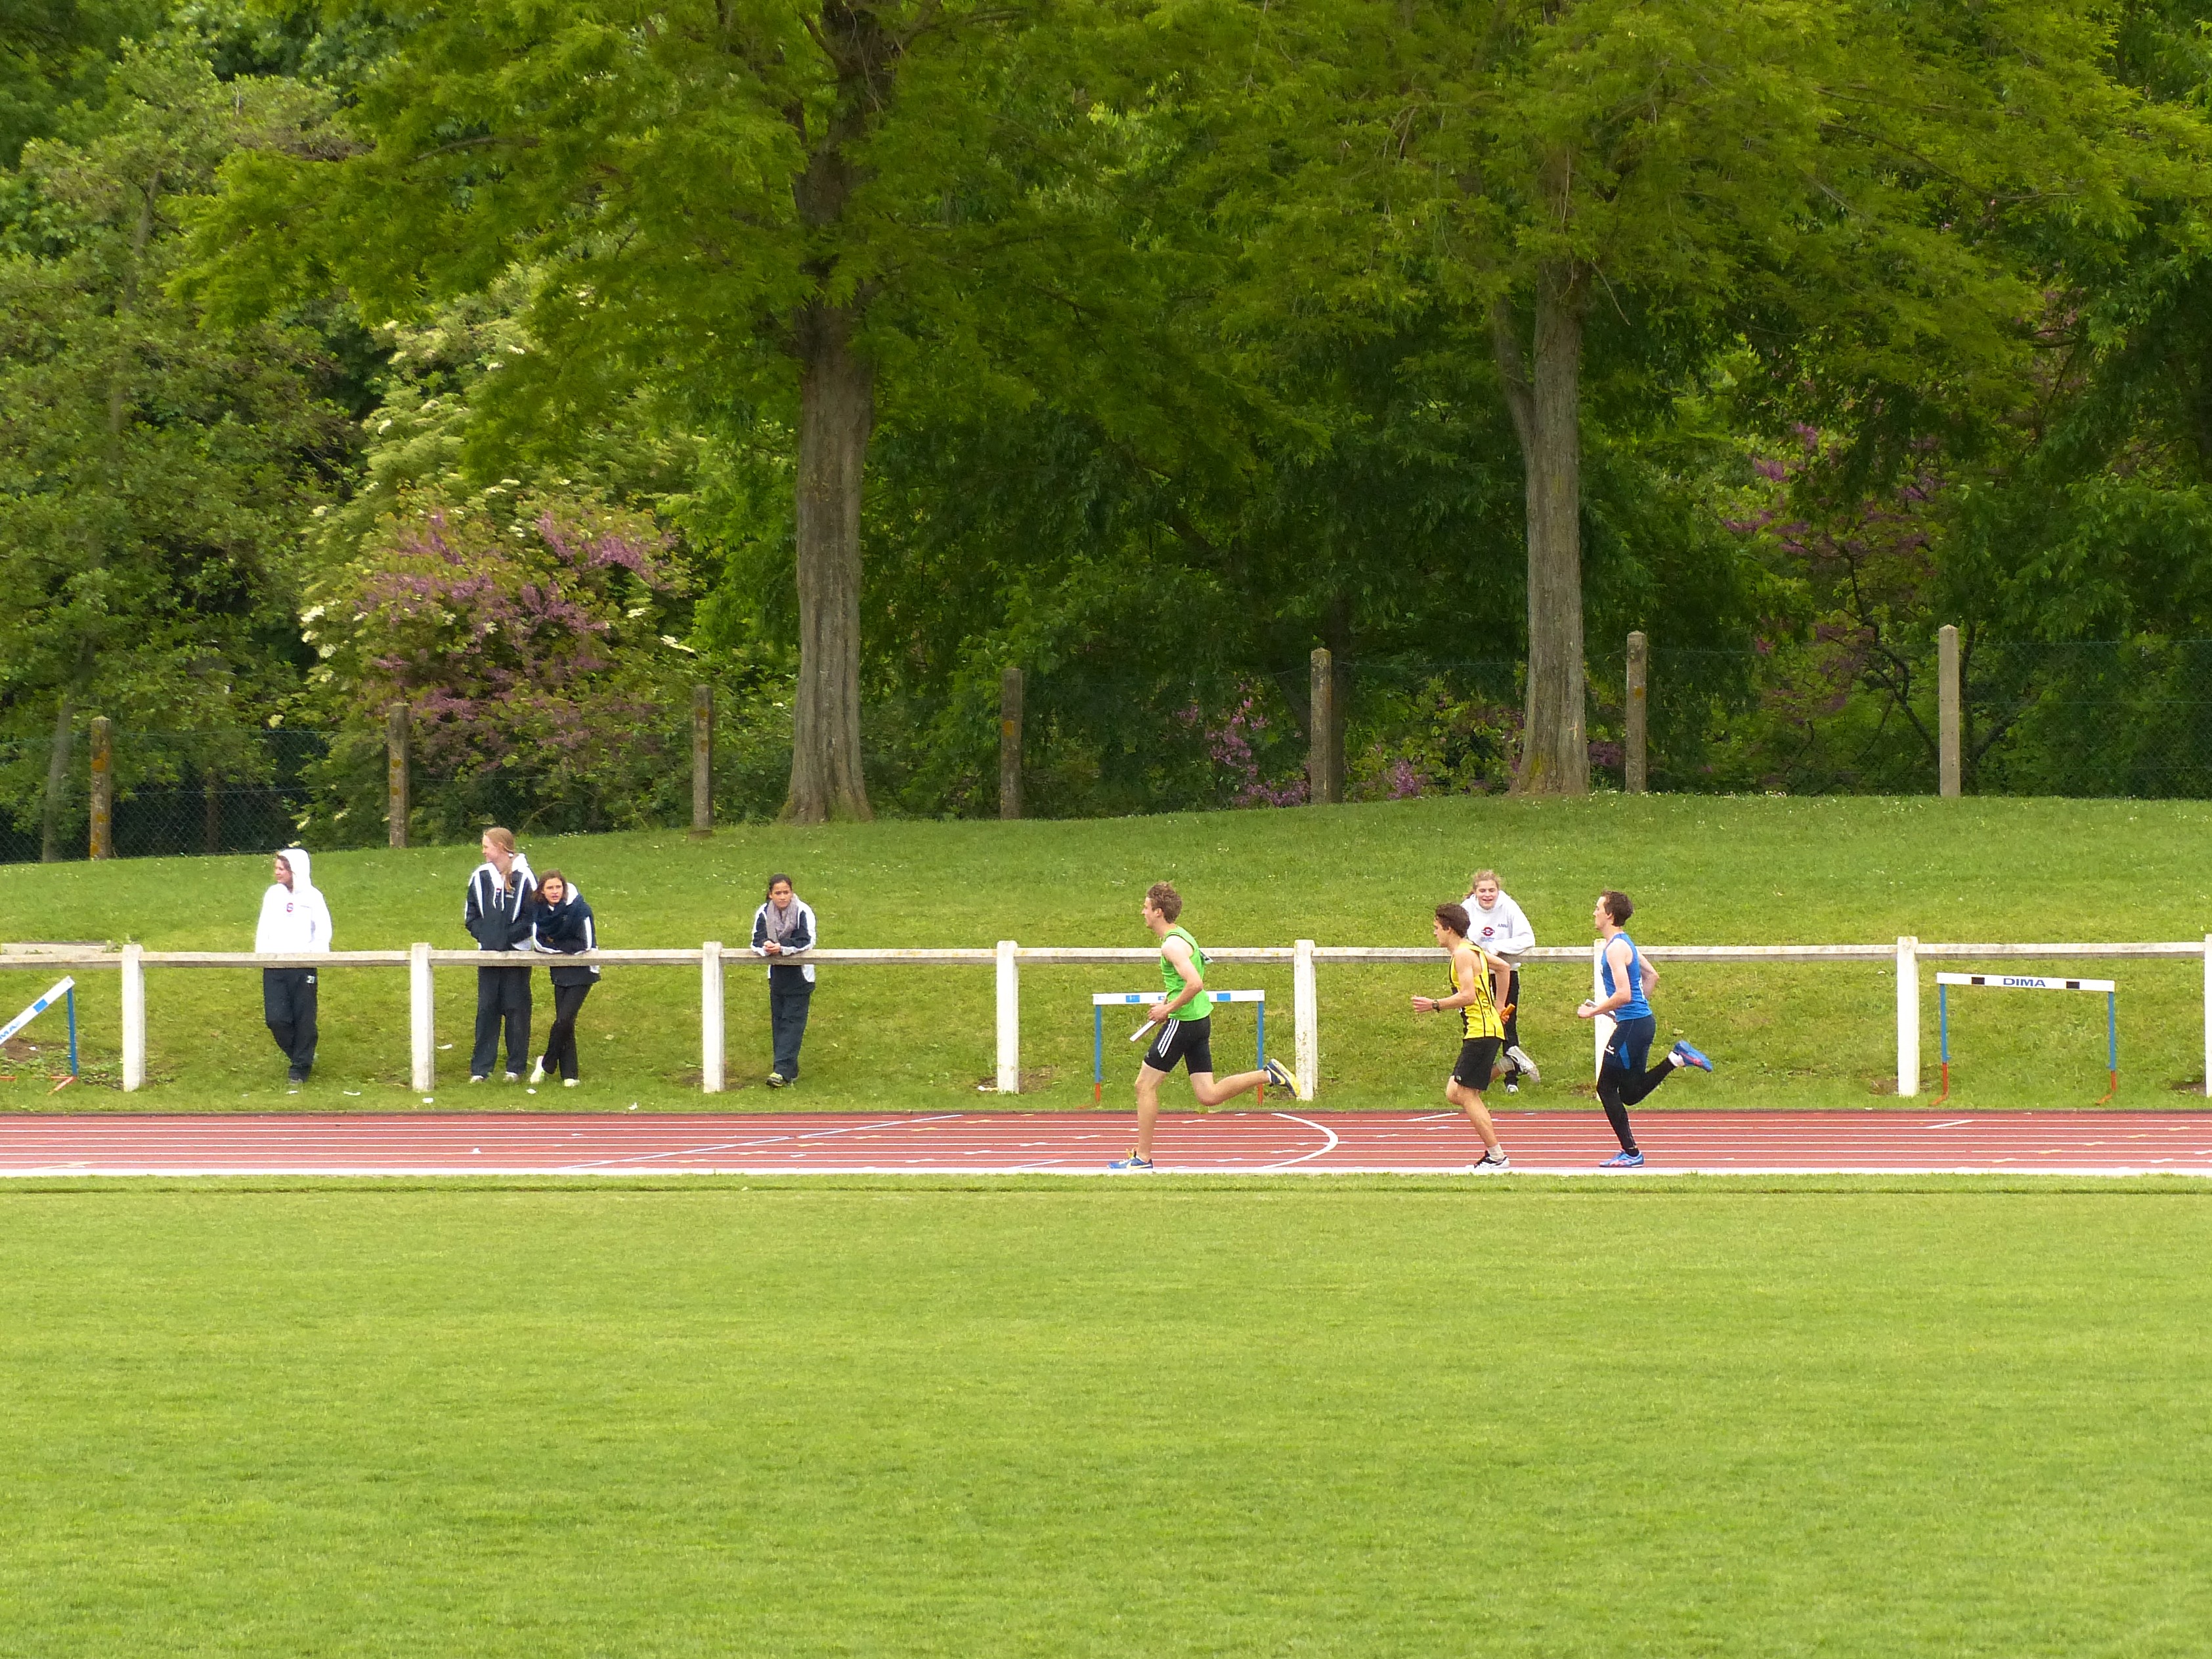
grass, structure, lawn, running, paris, soccer, stadium, baseball field, 2013, team, sports, highschool, athletics, isst, trackandfield, team sport, sport venue, bat and ball games